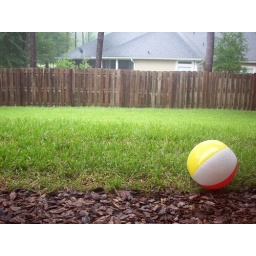
Beach ball in a rainy backyard instead of a sunny beach Home.